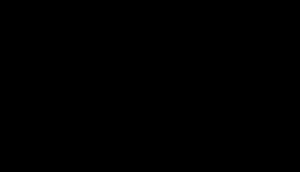
L’Apollo Lunar Surface Experiments Package est un ensemble d'instruments scientifiques installé par les astronautes des six missions du programme Apollo à la surface de la Lune entre 1969 et 1972. La mission Apollo 11 installa une version simplifiée de l'ALSEP : l’Early Apollo Scientific Experiments Package.